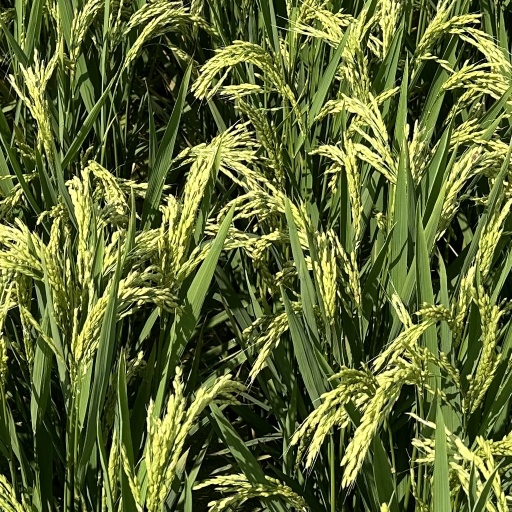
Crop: rice